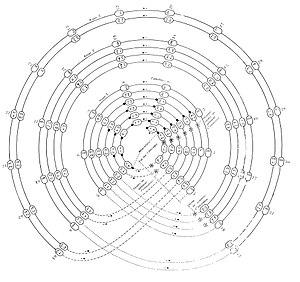
1928 (avril) - Classification atomique en spirale
Charles Janet est un scientifique français né à Paris le 15 juin 1849 et mort le 7 février 1932 à Voisinlieu. Naturaliste au sens le plus large, il fut géologue, paléontologue, entomologiste, biologiste et chimiste même si ces disciplines ne reflètent qu’une partie de ses recherches. Bien que tombé dans l'oubli, cet ingénieur, industriel et inventeur est redécouvert depuis les années 2010 pour sa construction novatrice du tableau périodique des éléments.